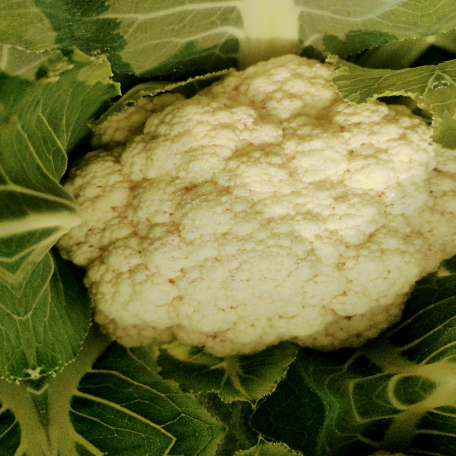
Label: Disease Free